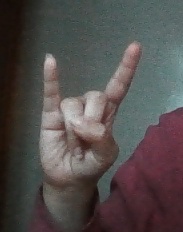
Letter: la